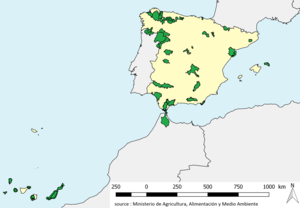
Carte des réserves de biosphère en Espagne colorées en vert Español: Carta de la reservas de la biosfera en España coloradas en verde
L'Espagne compte 48 réserves de biosphère reconnues par l'UNESCO.